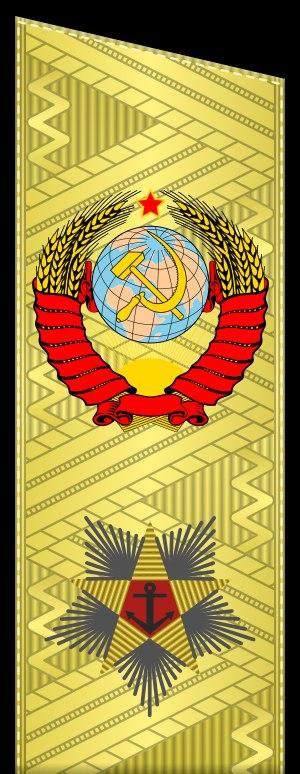
Le grade d’amiral de la flotte de l'Union soviétique était le plus haut grade dans la Marine soviétique, à l'époque de l’existence de l'Union soviétique.